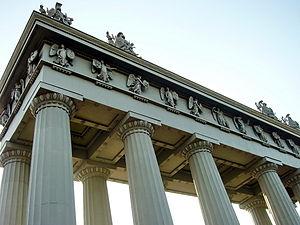
L'arc de triomphe de Moscou est un arc de triomphe néo-classique construit à l'embouchure de la route menant de Saint-Pétersbourg à Moscou en 1834-1838 comme un monument à la victoire russe sur les Turcs et de la paix d'Andrinople. L'architecte en fut Vassili Stassov. En 1936, la structure en fonte fut démolie par les Soviétiques sous prétexte d'une reconstruction prévue de l'avenue. Il fut remis en place trente ans plus tard.